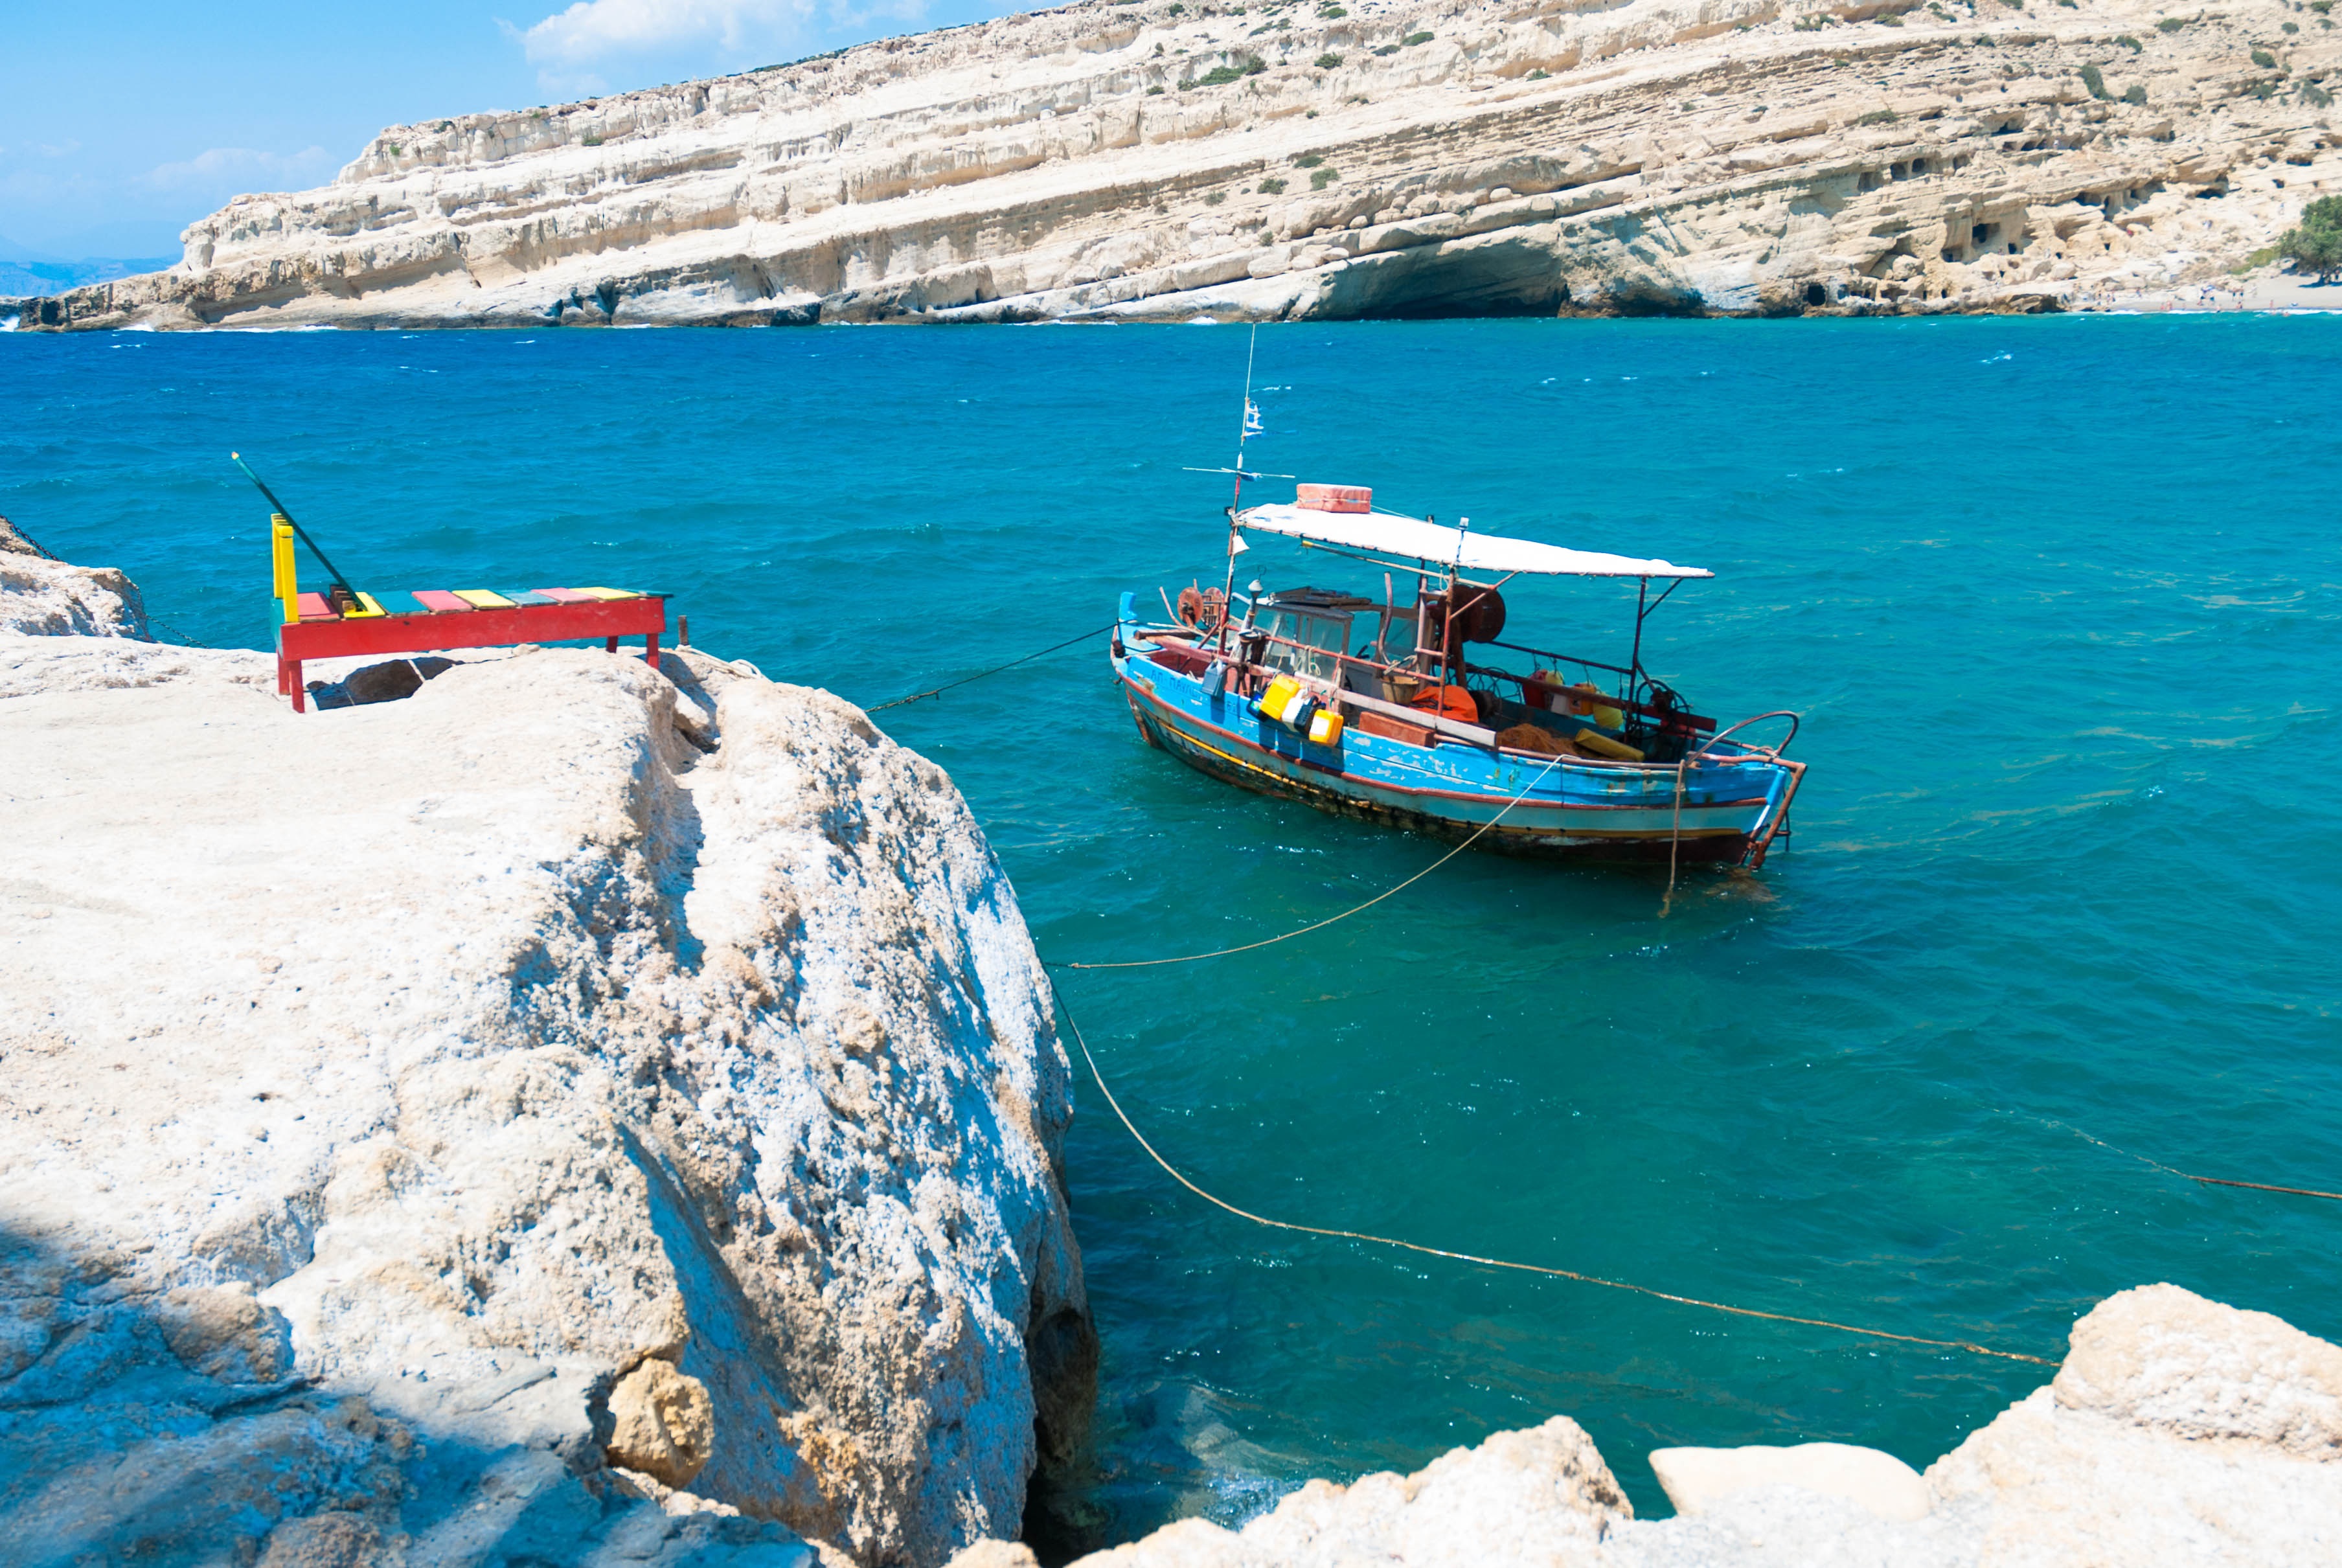
landscape, sea, coast, water, nature, ocean, boat, ship, vacation, vehicle, color, bay, boating, mountains, watercraft, crete, fishing vessel, matala